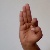
The image shows a hand gesture representing the letter 'F' in Indian Sign Language.